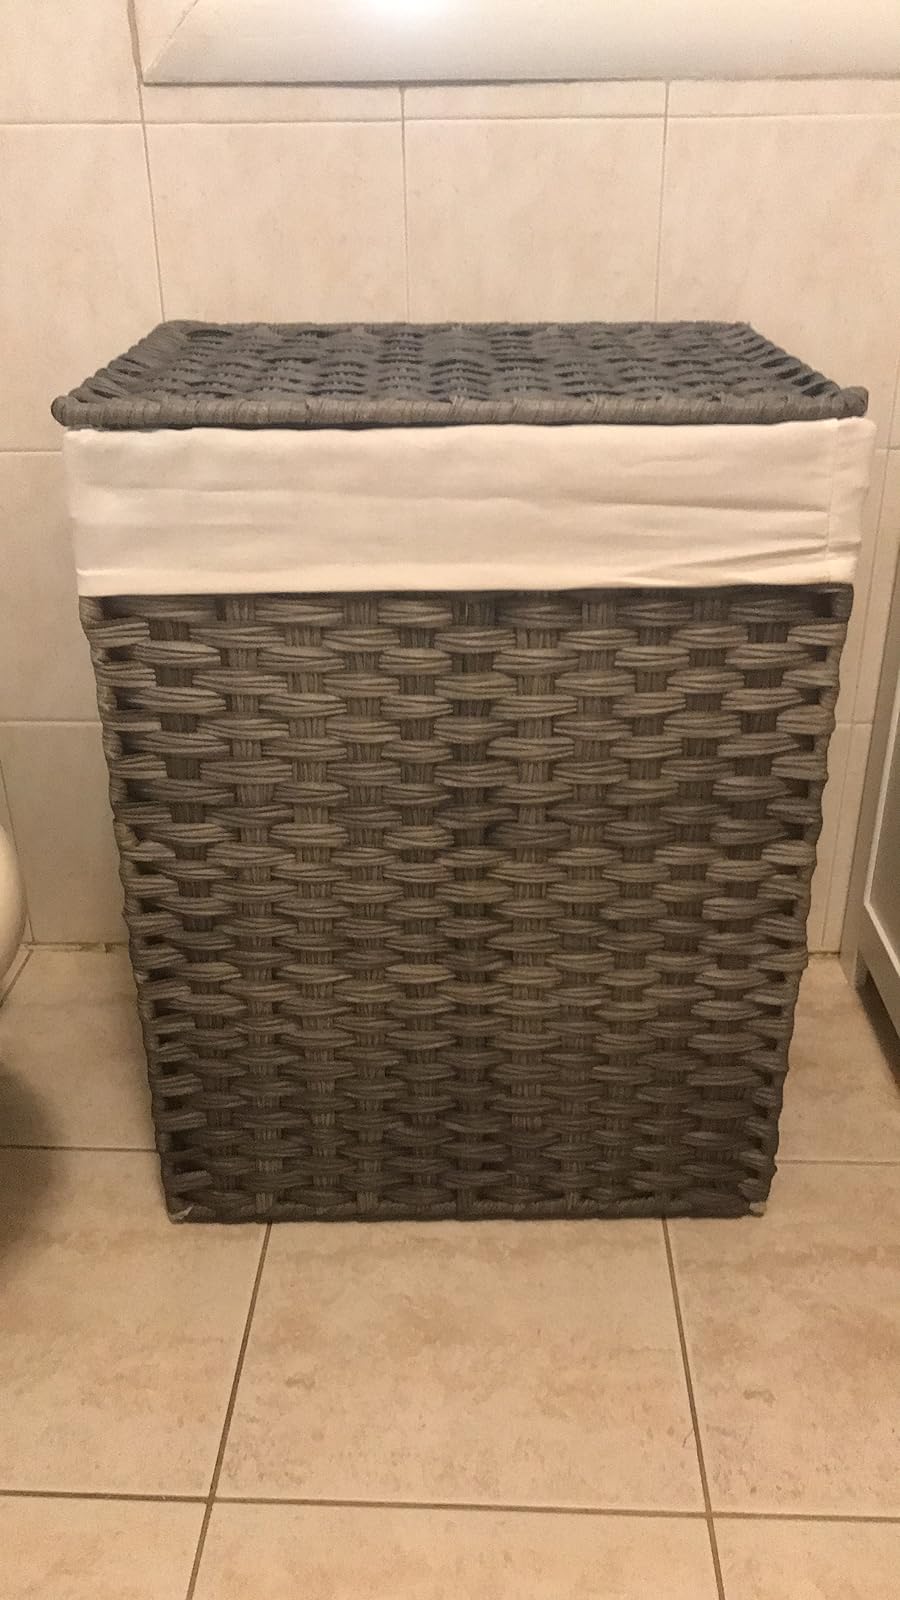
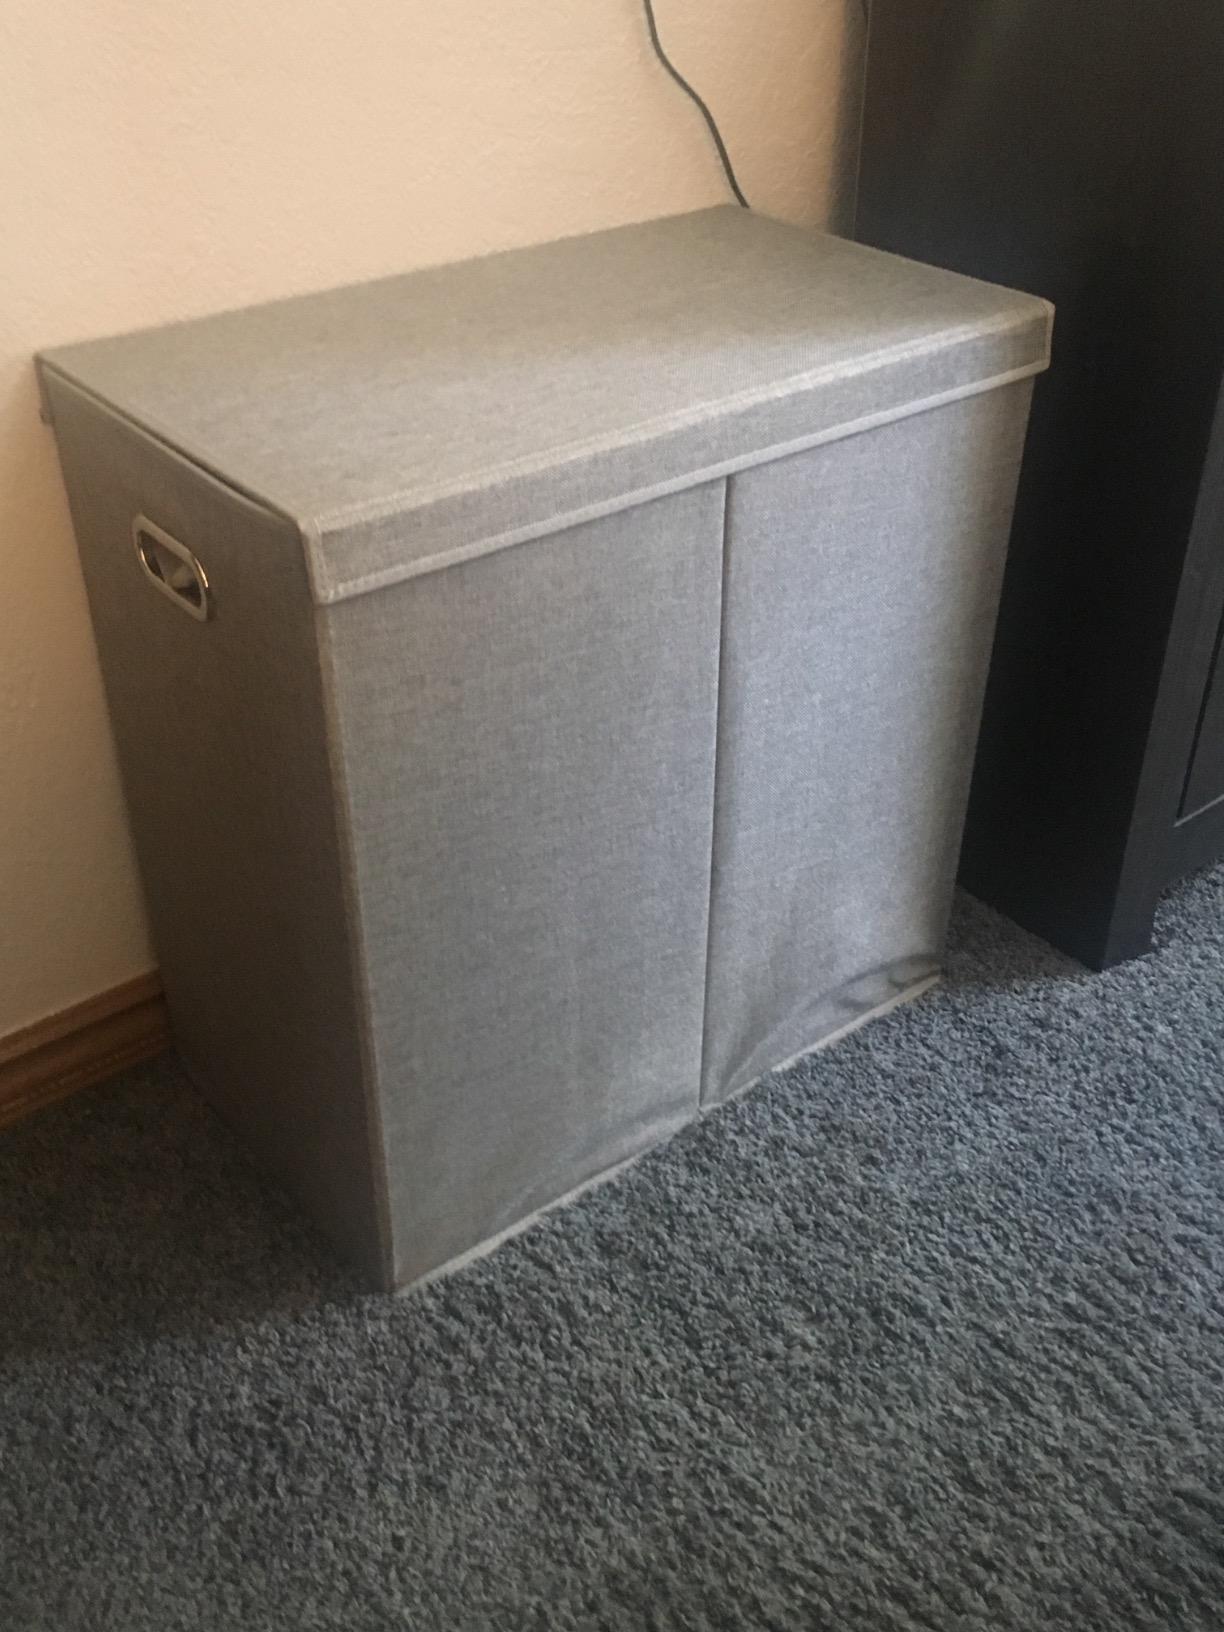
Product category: items_hamper
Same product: no